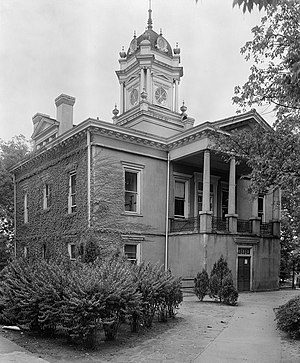
Burke County (North Carolina) / Historie
Burke Countys tidligere domhus, nu museum.
Burke County er et county i den vestlige del af North Carolina i USA. Det administrative centrum er byen Morganton.